Rytel railway station

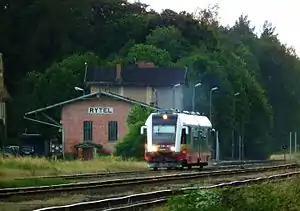

Rytel is a PKP railway station in Rytel (Pomeranian Voivodeship), Poland.